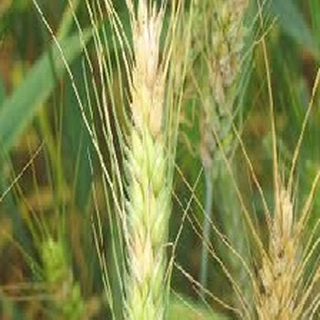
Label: wheat_fusarium_head_blight